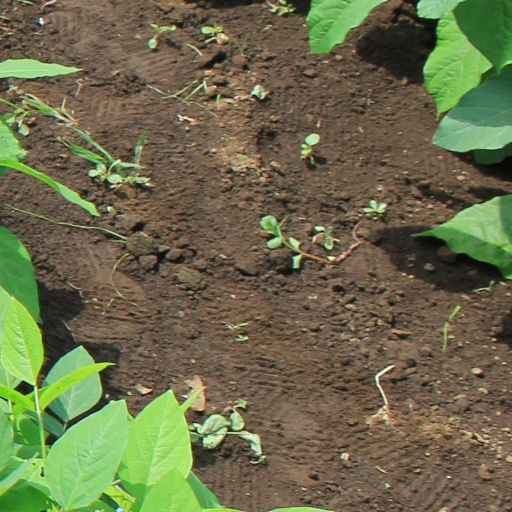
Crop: soybean